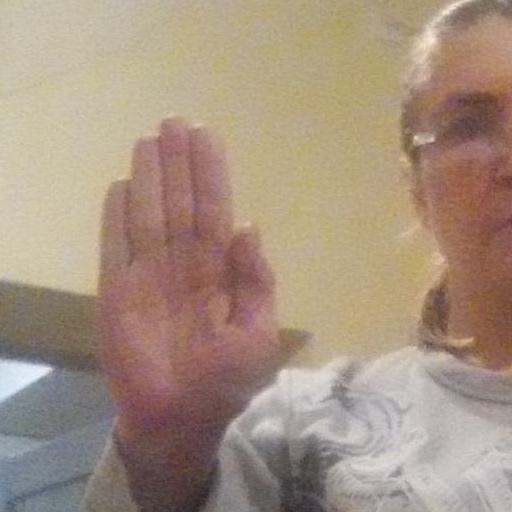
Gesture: stop